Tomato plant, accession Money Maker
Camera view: vertical (180 deg); turntable rotation: 90 degrees
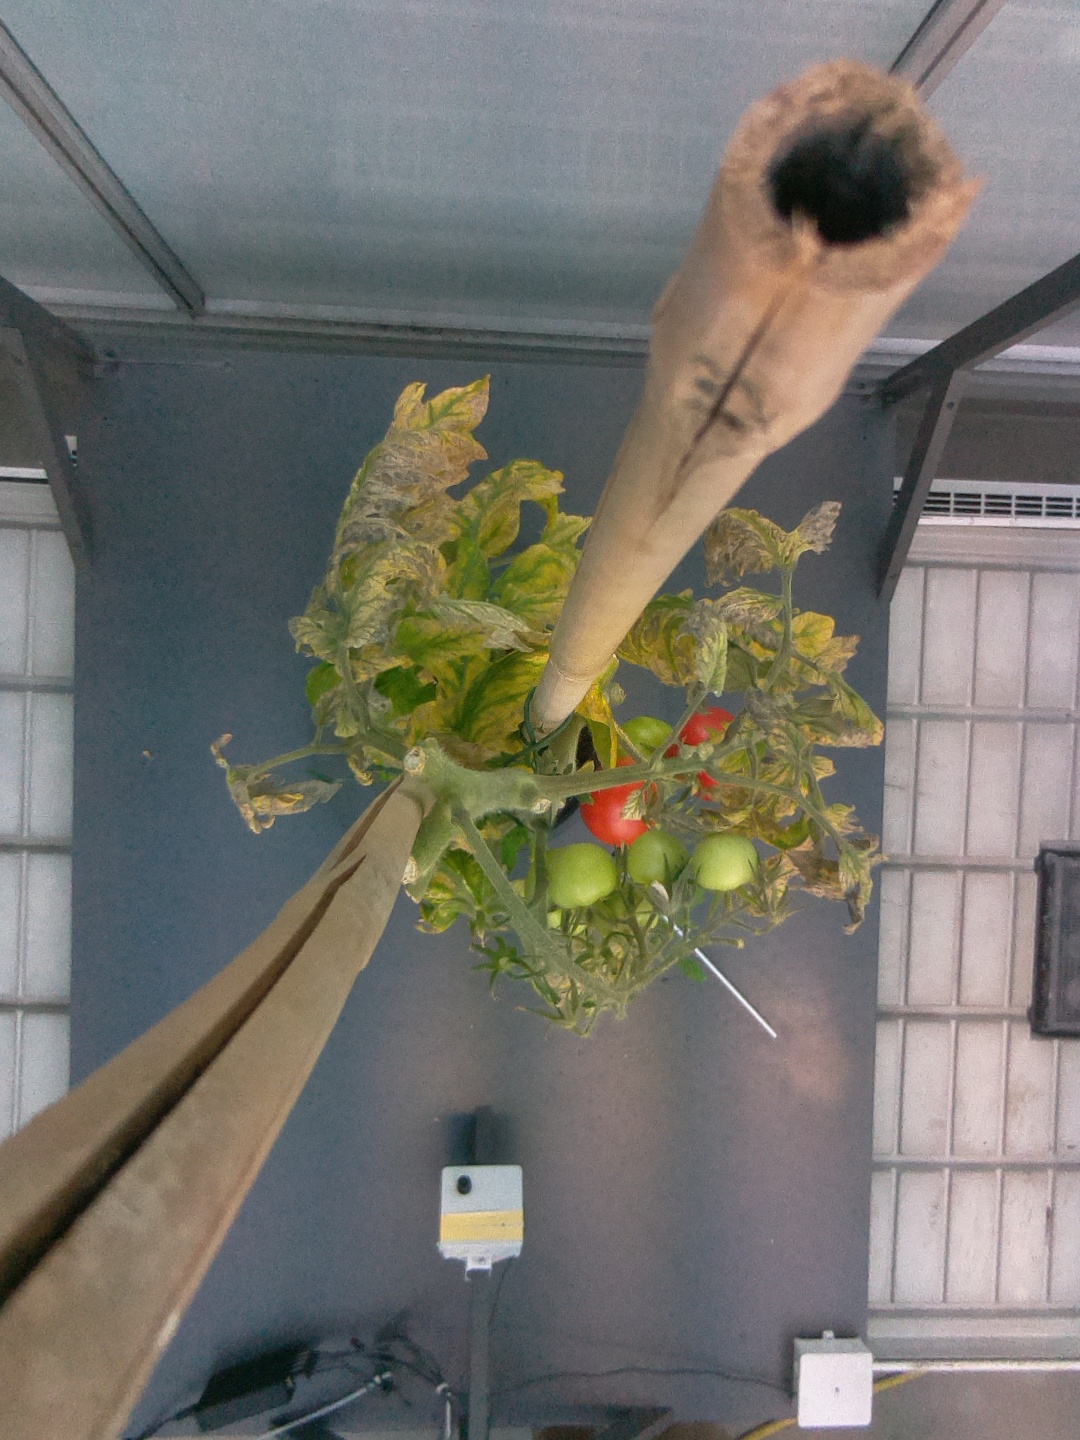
BBCH growth stage 82: 20%-30% of fruits show typical fully ripe color